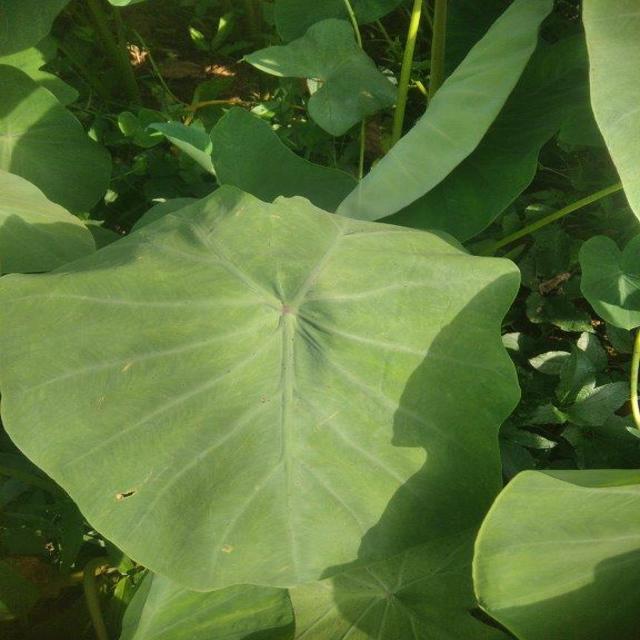
Label: Healthy